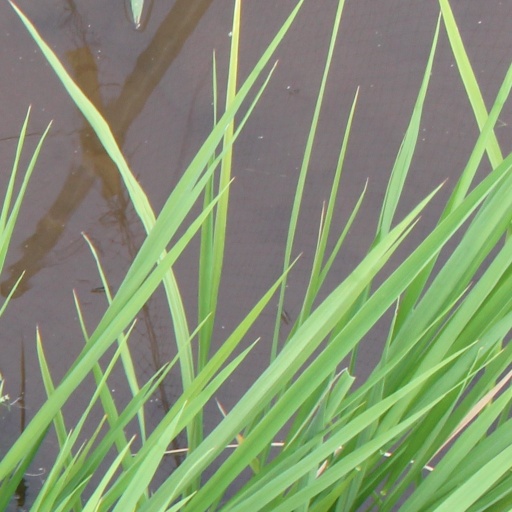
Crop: rice